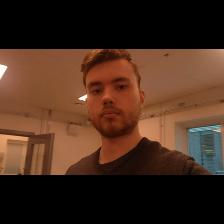
Label: Human